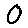
Label: 0